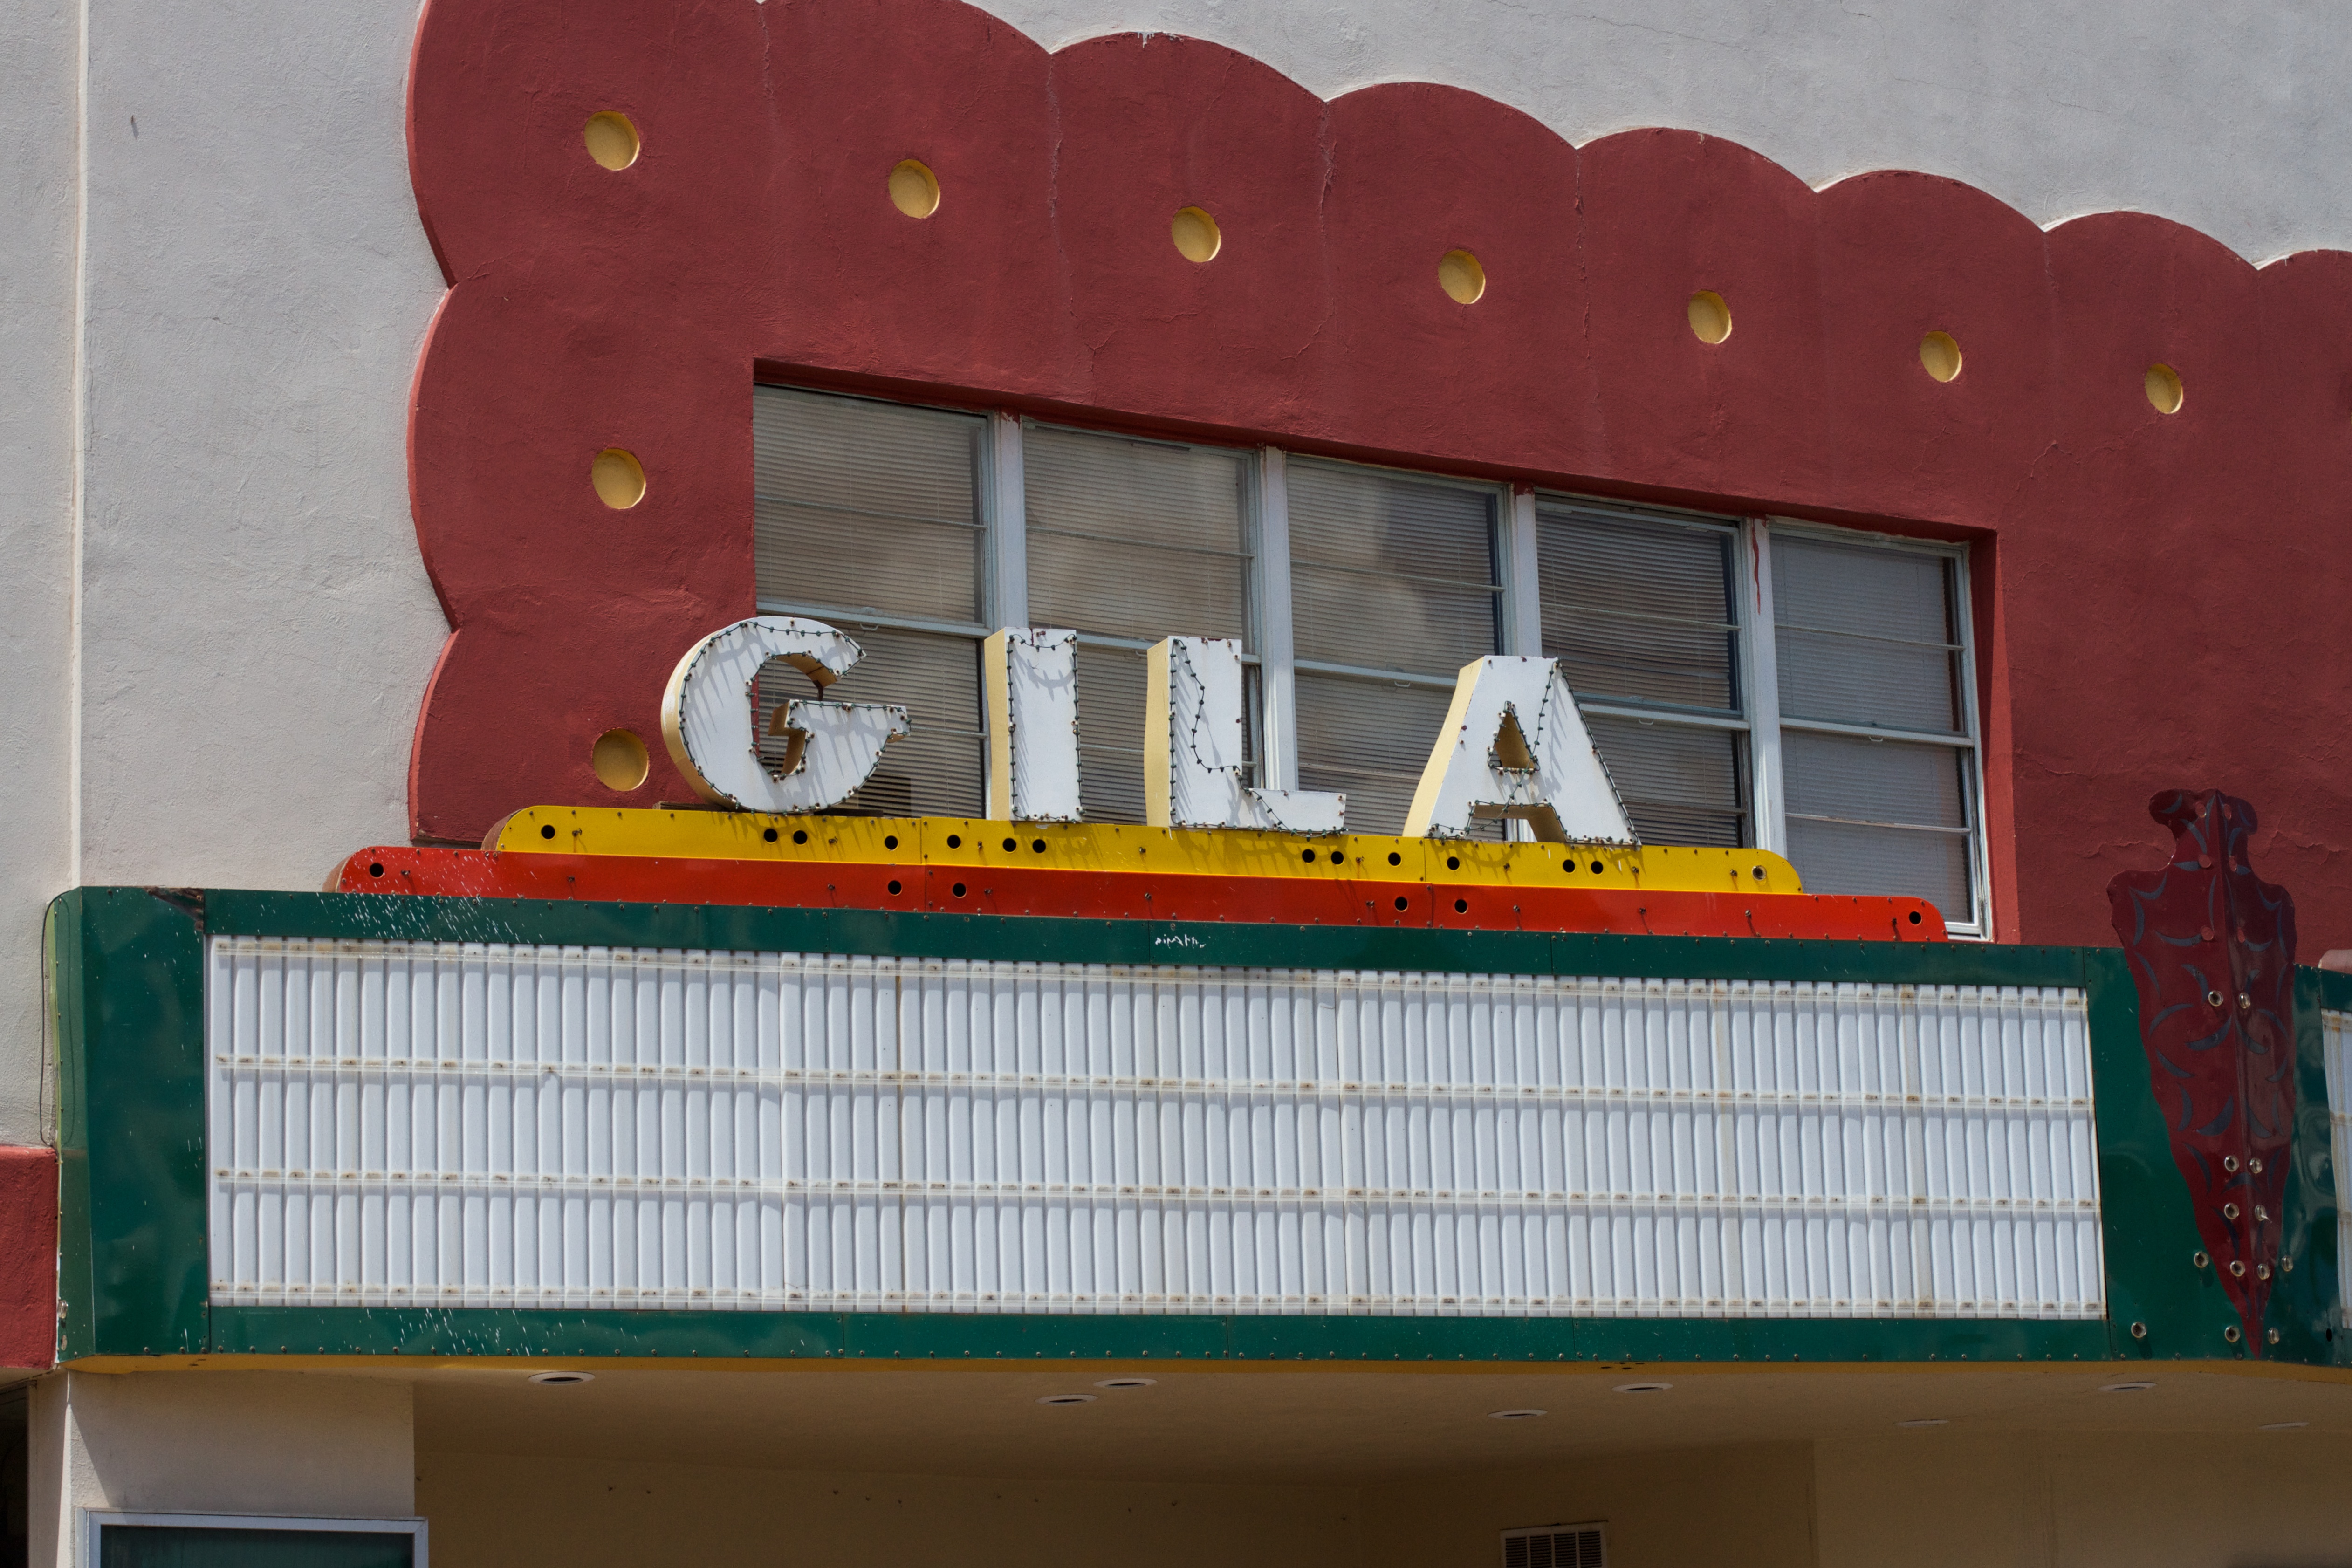
window, wall, red, color, interior design, shape, window covering, display device